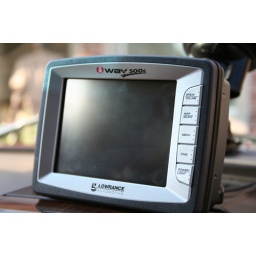
The GPS came in handy, especially with so many street signs blown away.